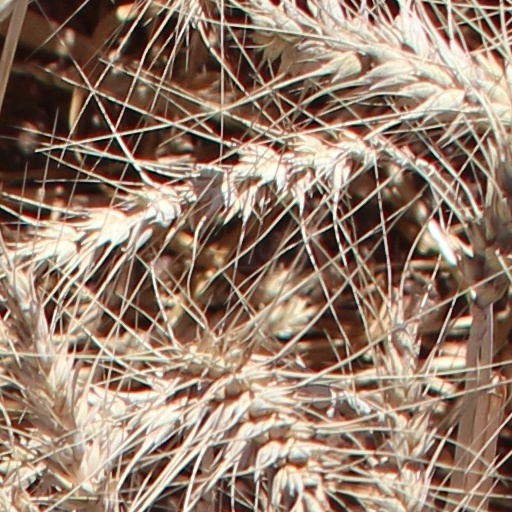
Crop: wheat